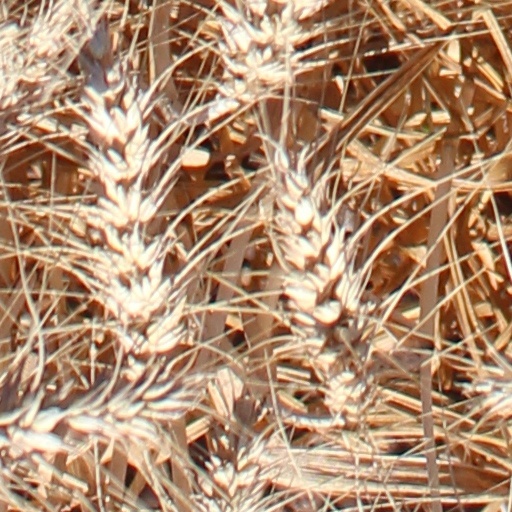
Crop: wheat